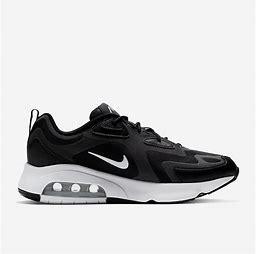
Brand: Nike
Model: Air Max 200